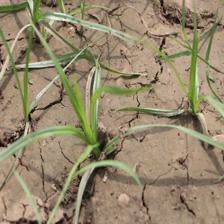
Label: Grass